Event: Hurricane Matthew
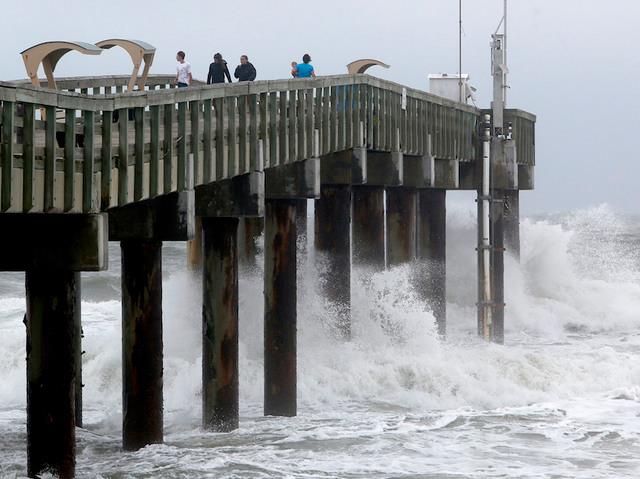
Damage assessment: no_damage